Thomas Talfourd

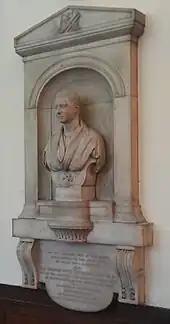
Lough's memorial to Talfourd in the Shire Hall, Stafford

At the general election in 1835 he was elected MP for the Parliamentary Borough of Reading as a Radical, a result repeated in the general election of 1837. He chose not to stand in the general election of 1841, but stood again in the general election of 1847 and was elected. In the House of Commons, Talfourd introduced a copyright bill in 1837, but the dissolution of Parliament in 1837 following the death of William IV meant that it had to be reintroduced in the new Parliament in 1838. By that time, the bill was met with strong opposition. Talfourd re-introduced it again in 1839, 1840 and 1841. It finally became law in 1842, albeit in modified form, and at a time when Talfourd was not in Parliament. Charles Dickens dedicated "The Pickwick Papers" to Talfourd.